Bonifacio de Blas y Muñoz

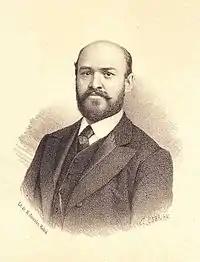
Bonifacio de Blas

Bonifacio de Blas y Muñoz (1827 in Villacastín, Spain – 1880 in Madrid, Spain) was a Spanish politician and lawyer who served as Minister of State from 1871 to 1872, in a cabinet headed by Práxedes Mateo Sagasta, during the reign of King Amadeo I of Spain.